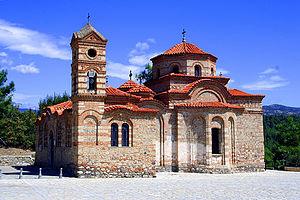
La Métropole de Serrès et Nigriti est un évêché du Patriarcat œcuménique de Constantinople, provisoirement autorisé à participer à la vie synodale de l'Église orthodoxe de Grèce. Son siège est à Serrès en Macédoine-Centrale, dans la vallée du Strymon. La métropole compte 113 paroisses.